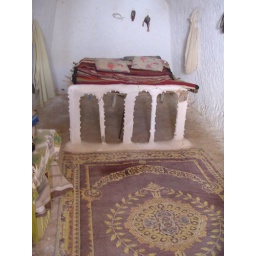
bed in 'traditional' house